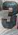
Number: 3